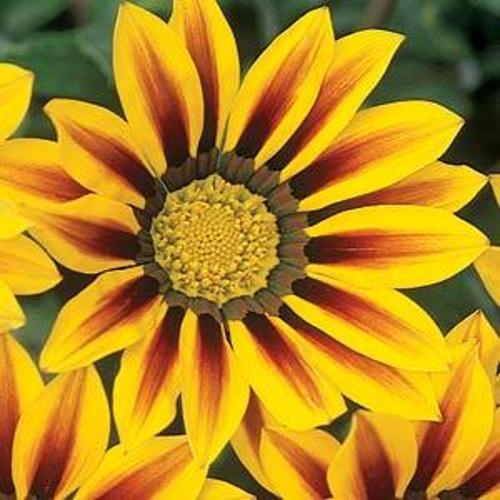
Label: gazania